Garde à Vue

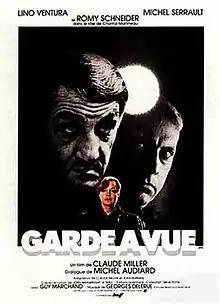

Garde à Vue (also known as The Inquisitor) is a 1981 French psychological crime drama directed by Claude Miller and starring Romy Schneider, Michel Serrault, Lino Ventura and Guy Marchand. It is based on the 1979 British novel "Brainwash", by John Wainwright.